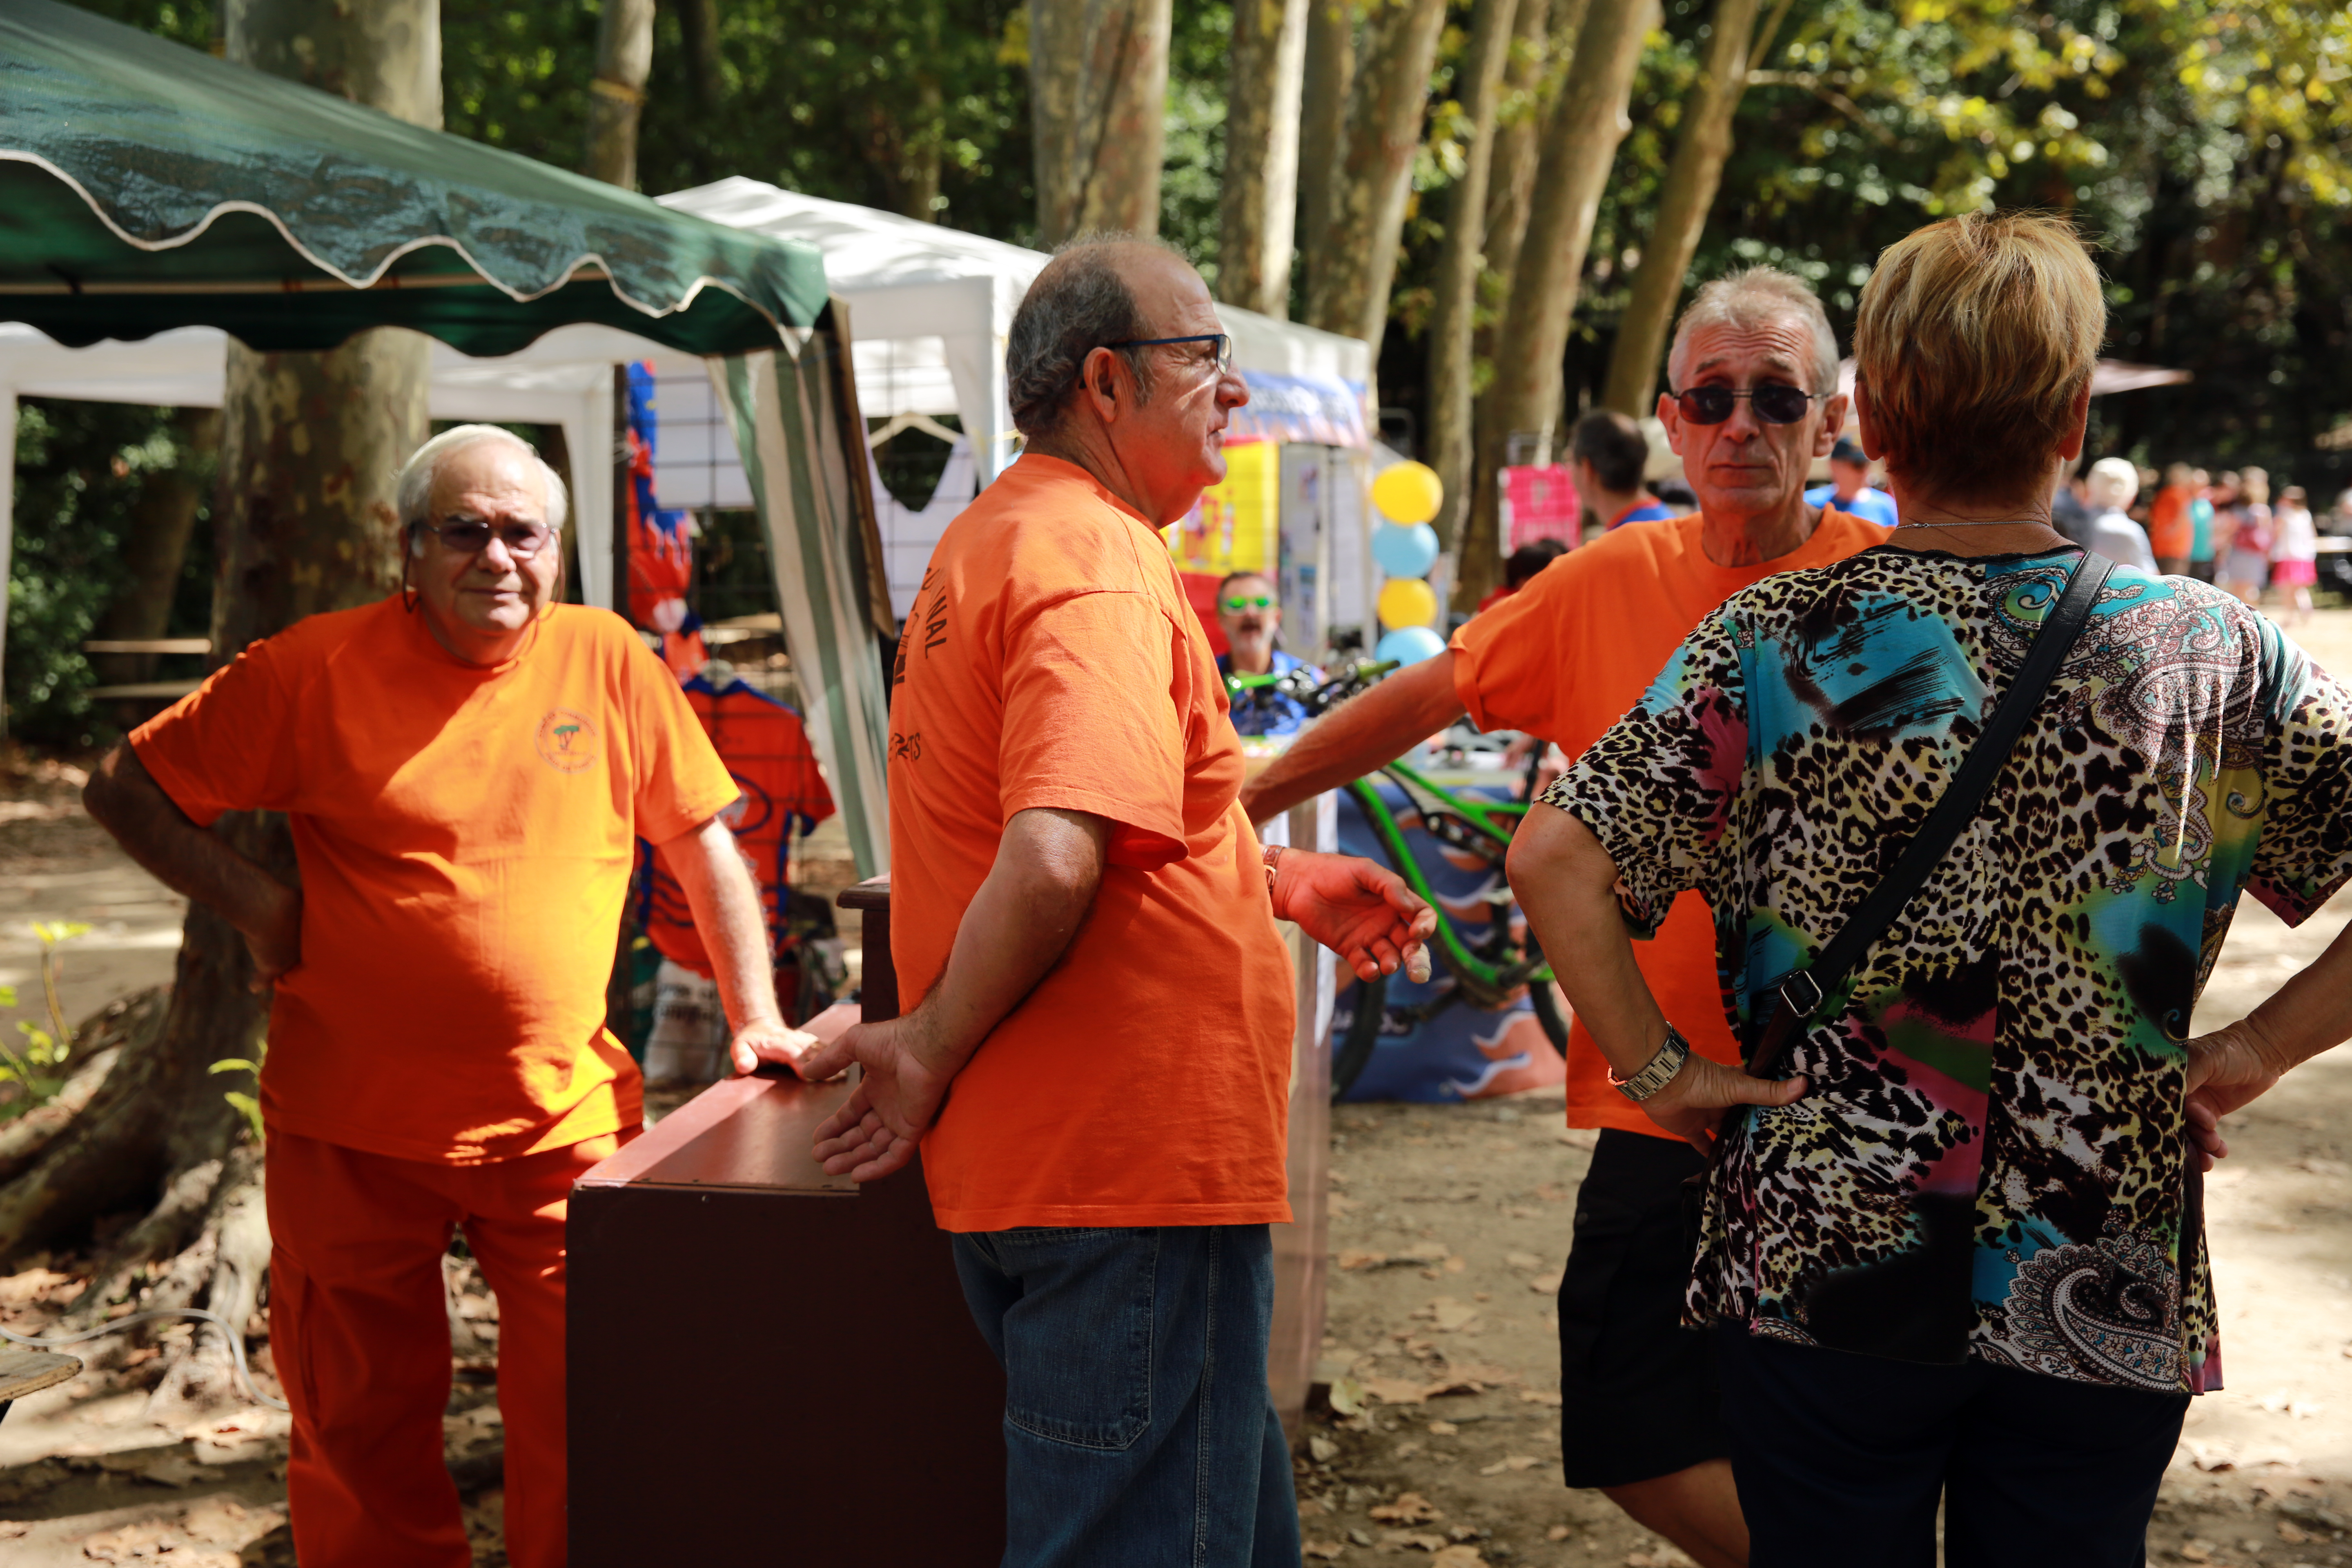
people, france, europe, community, tourism, engagement, midi, fort, southfrance, sdfrankreich, zuidfrankrijk, mditerrane, languedocroussillon, hrault, jacou, maire, provencealpesctedazur, volunteers, freiwilligue, commune, incendie, sapeurspompiers, citoyennet, volontaires, prvention, volontariat, rgionsmditerranennes